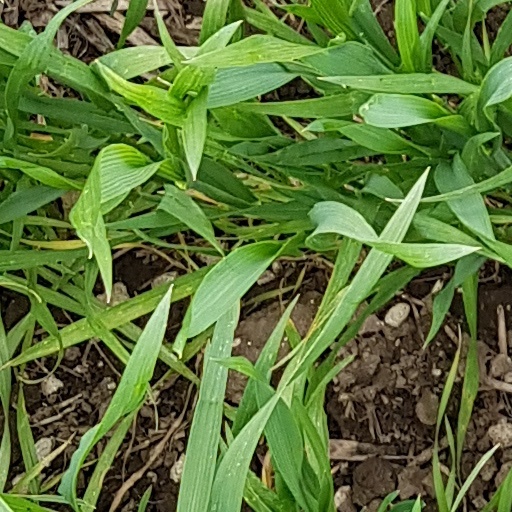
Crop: wheat